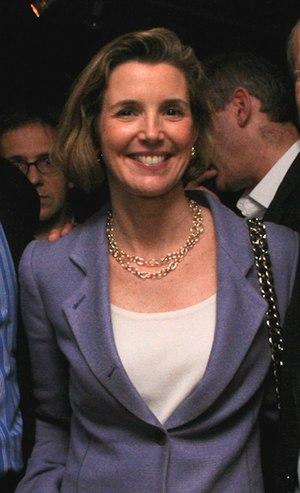
Sallie Krawcheck est une femme d'affaires américaine, née en 1964. Elle est directrice de la division Global Wealth & Investment Management à la Bank of America.